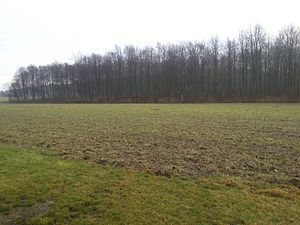
Kelleris Hegn
Kelleris Hegn set fra Kongevejen
Udsigt mod Kelleris Hegn
Kelleris Hegn er en fredskov beliggende i Nordøstsjælland mellem Kvistgård og Espergærde. Skoven udgjorde tidligere et sammenhængende område men er i nyere tid blevet gennemskåret af Helsingørmotorvejen. I tilknytning til skoven ligger "Kelleriskilen", et fredet landområde mellem Espergærde og Humlebæk.